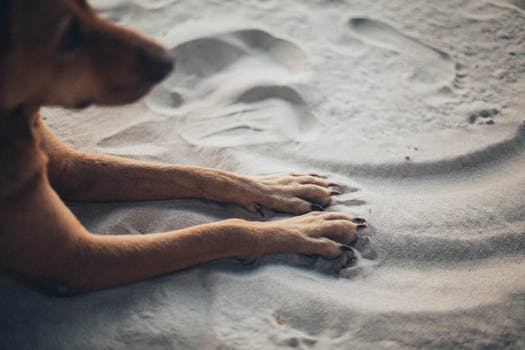
Label: No Watermark